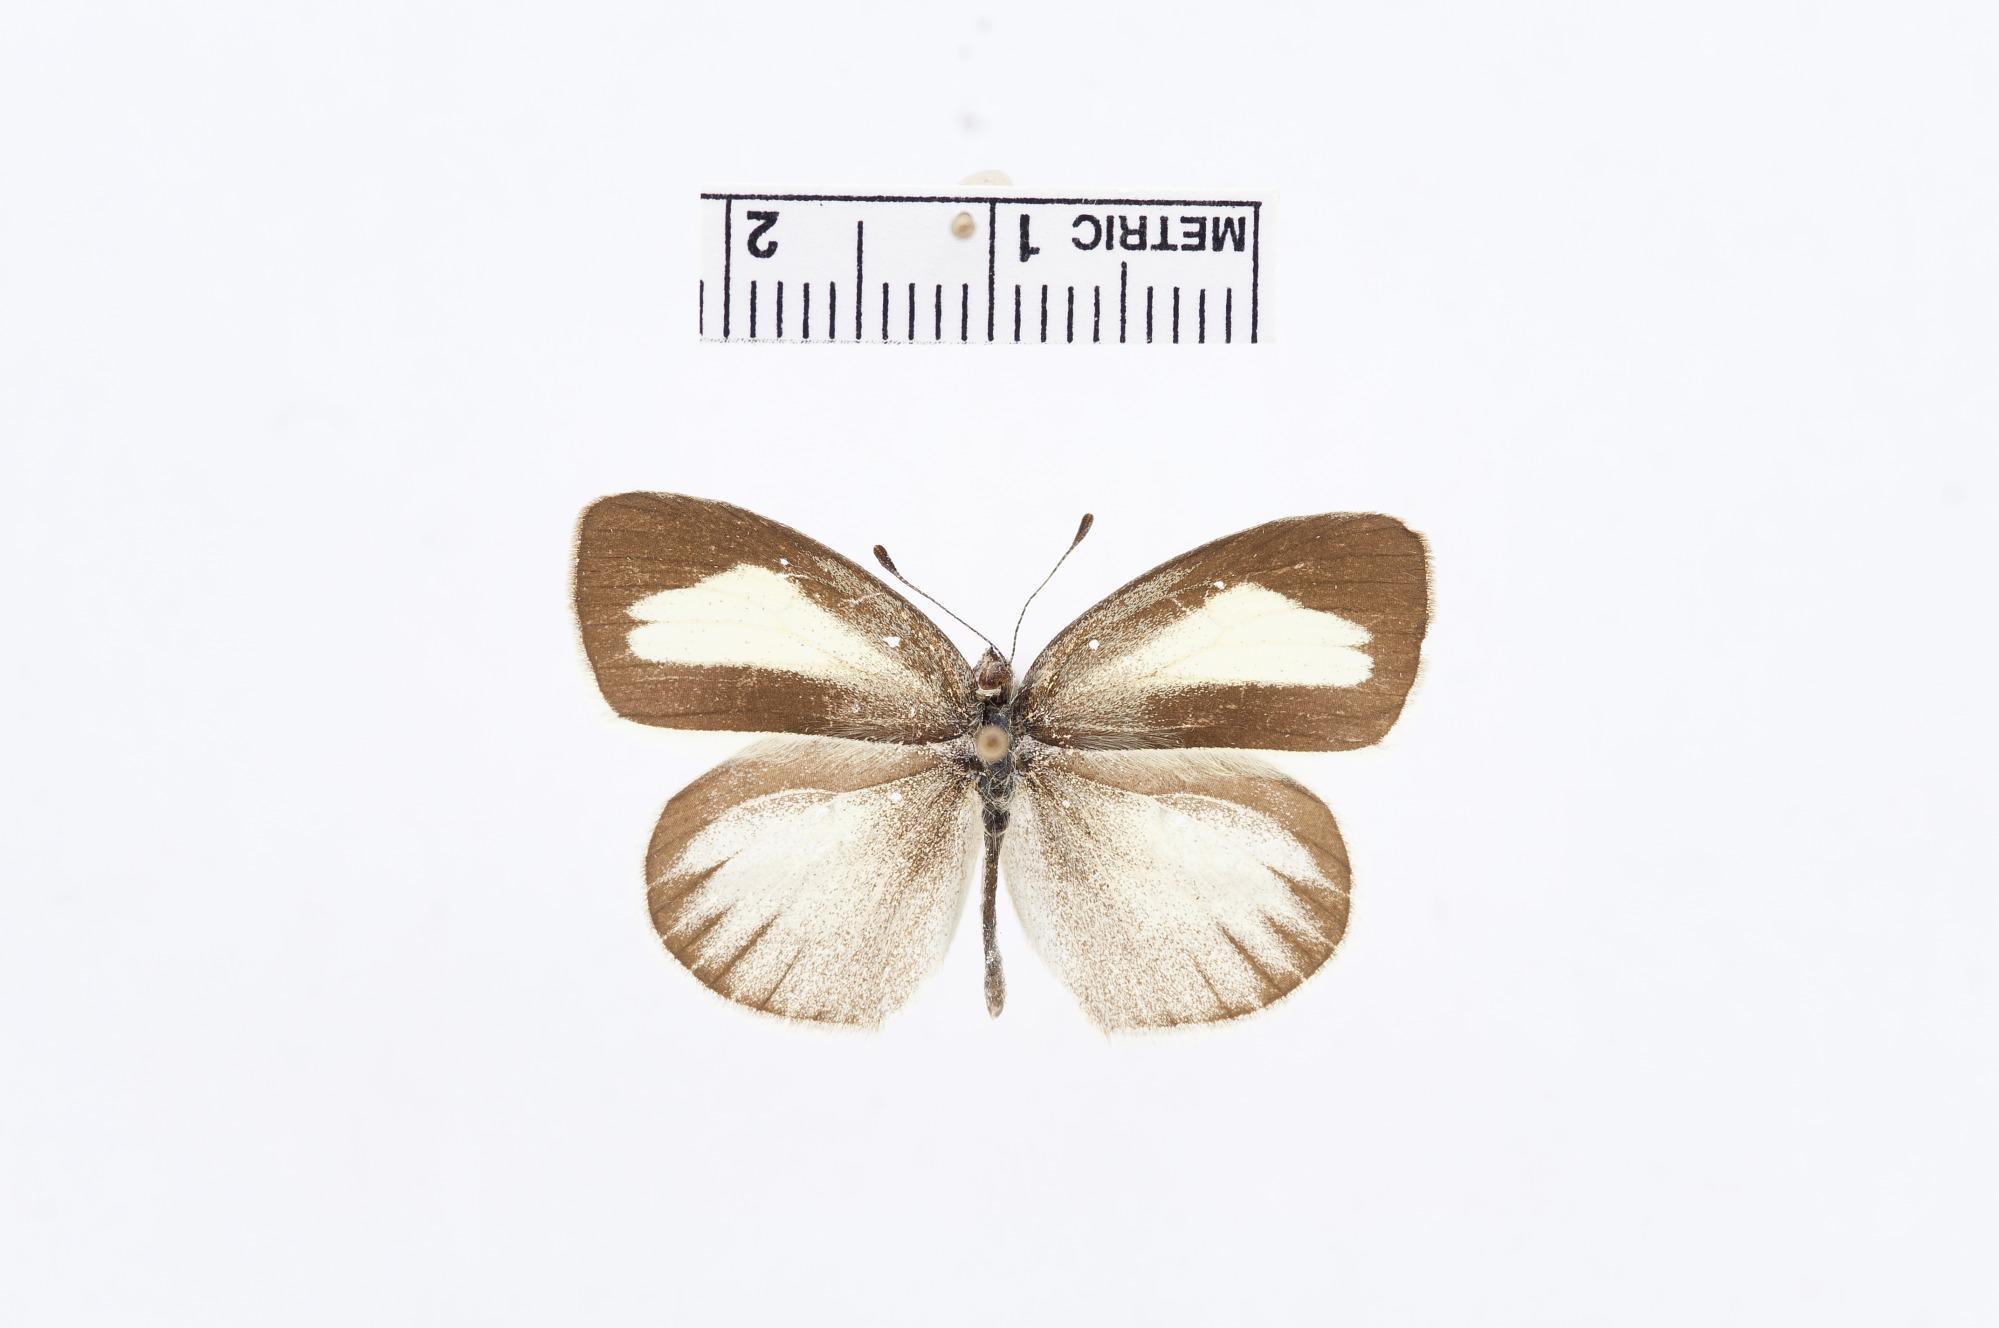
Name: Eurema nigrocincta
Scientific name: Eurema nigrocincta
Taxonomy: Animalia, Arthropoda, Hexapoda, Insecta, Lepidoptera, Pieridae, Coliadinae